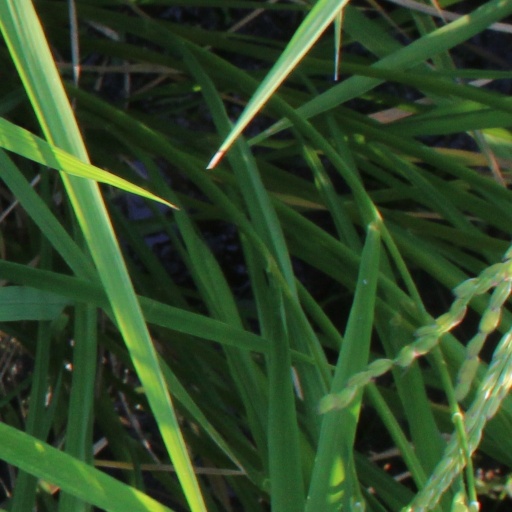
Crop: rice